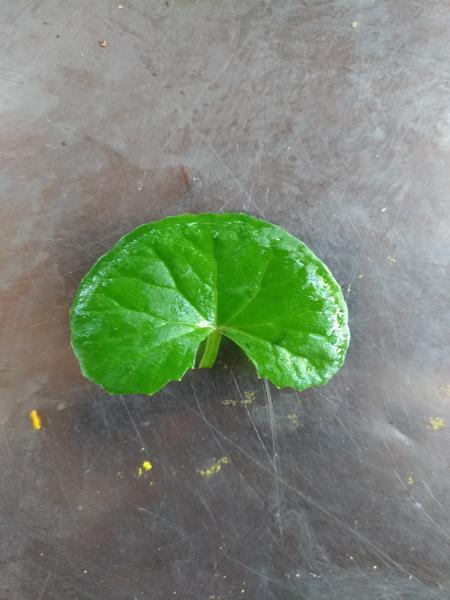
Plant: Bhrami